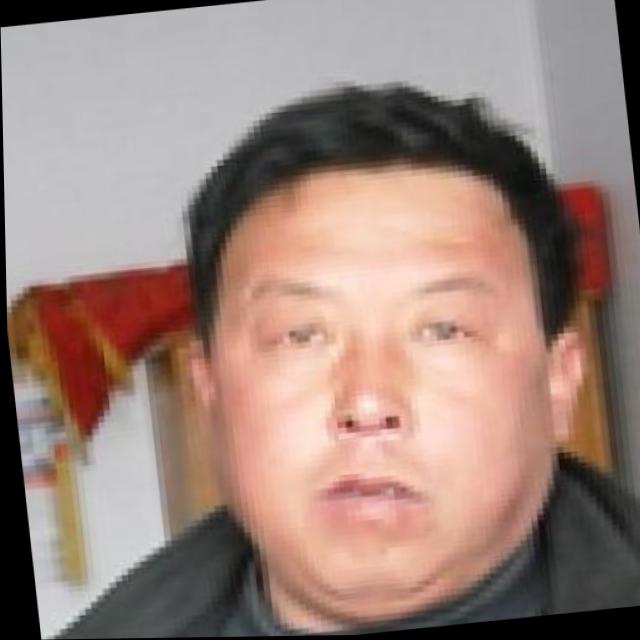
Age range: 45-64